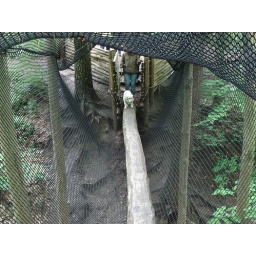
Alix is a female golden retriever and a service dog in training. Picture taken by her foster family.